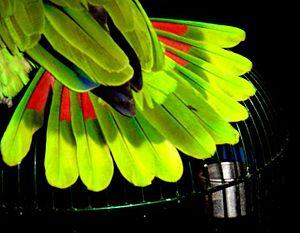
Les rectrices sont les plumes caudales d'un oiseau. Certains oiseaux, comme les pailles-en-queue sont réputés pour leurs longues rectrices centrales. C'est un dispositif fort ancien puisque l'Archaeopteryx possède aussi des rectrices sur sa queue.